Every Song Is About Me

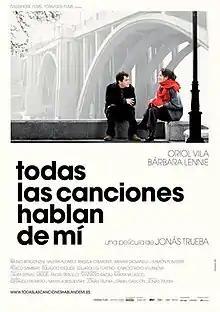
Film poster

Every Song Is About Me is a 2010 Spanish romantic comedy-drama film directed by Jonás Trueba which stars Oriol Vila and Bárbara Lennie, also featuring Bruno Bergonzini, Valeria Alonso, Ángela Cremonte, Miriam Giovanelli and Ramon Fontserè.